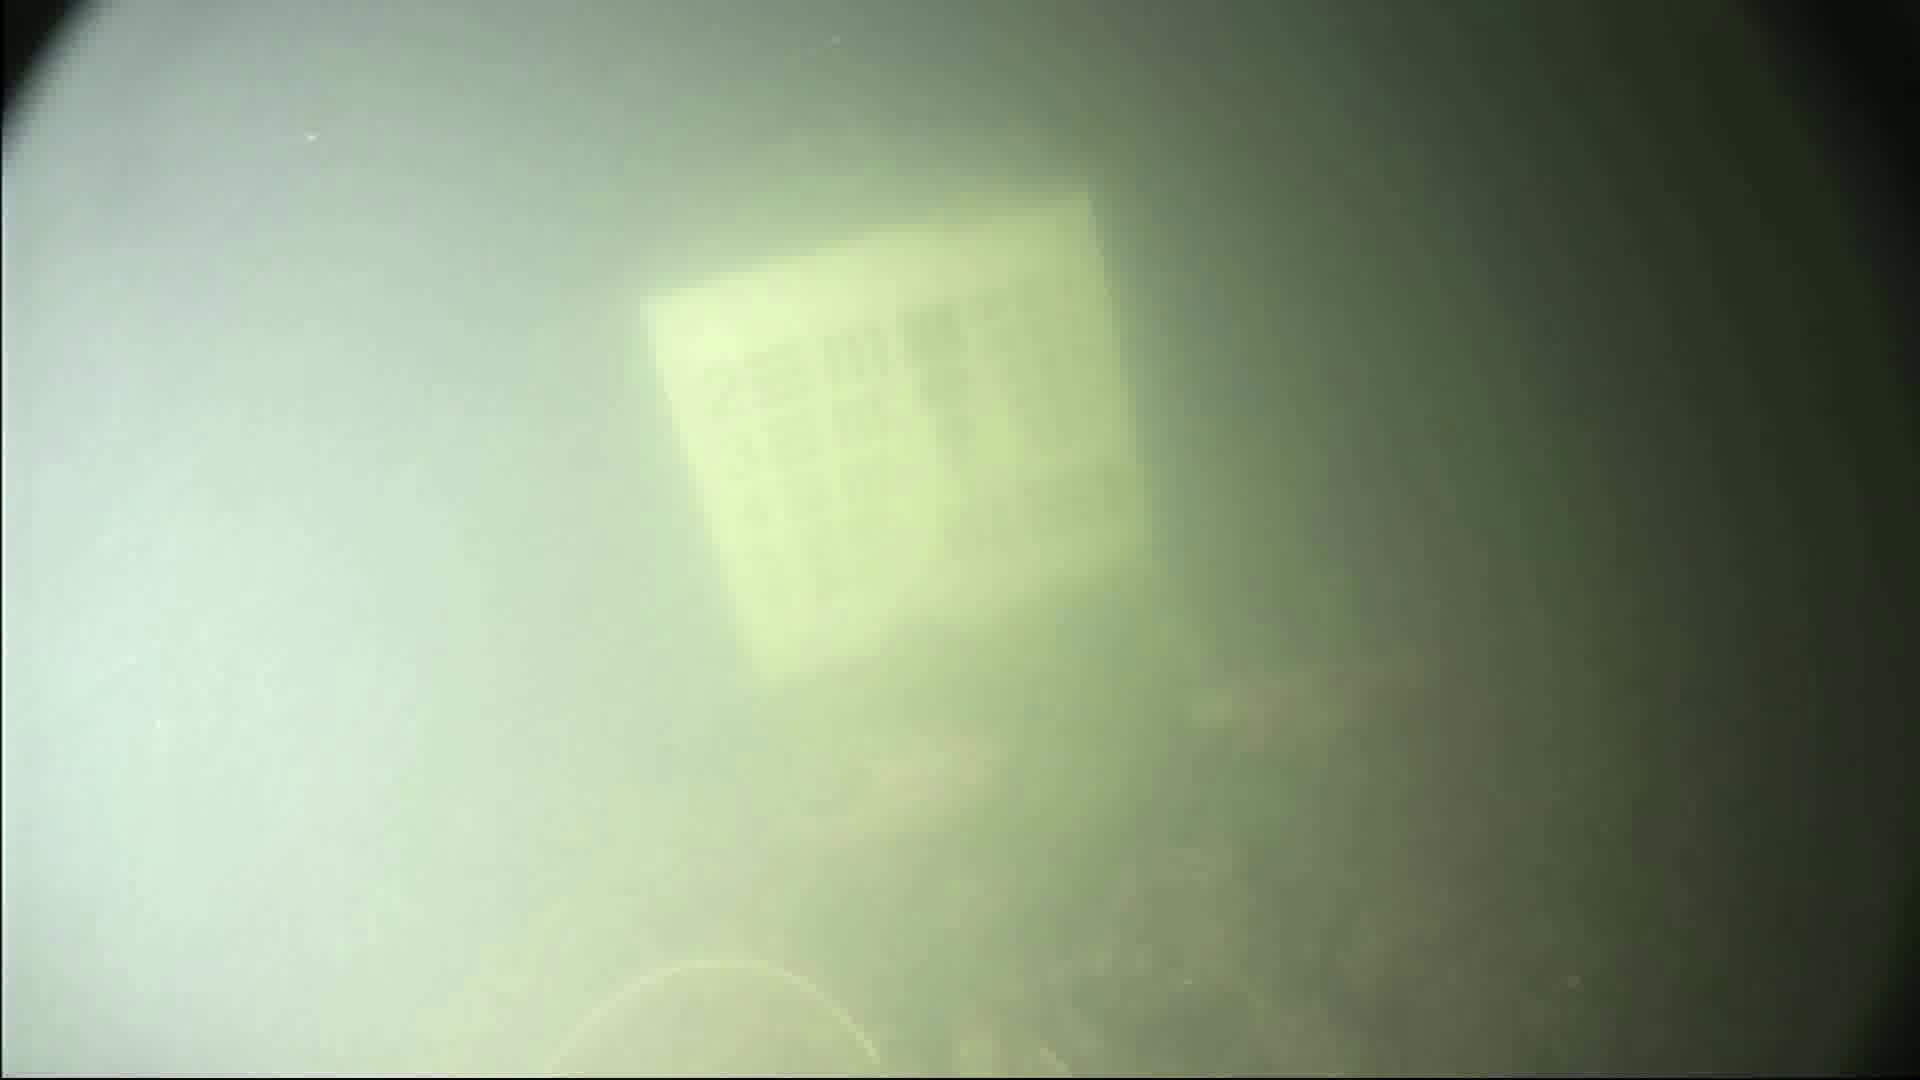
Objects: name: fish